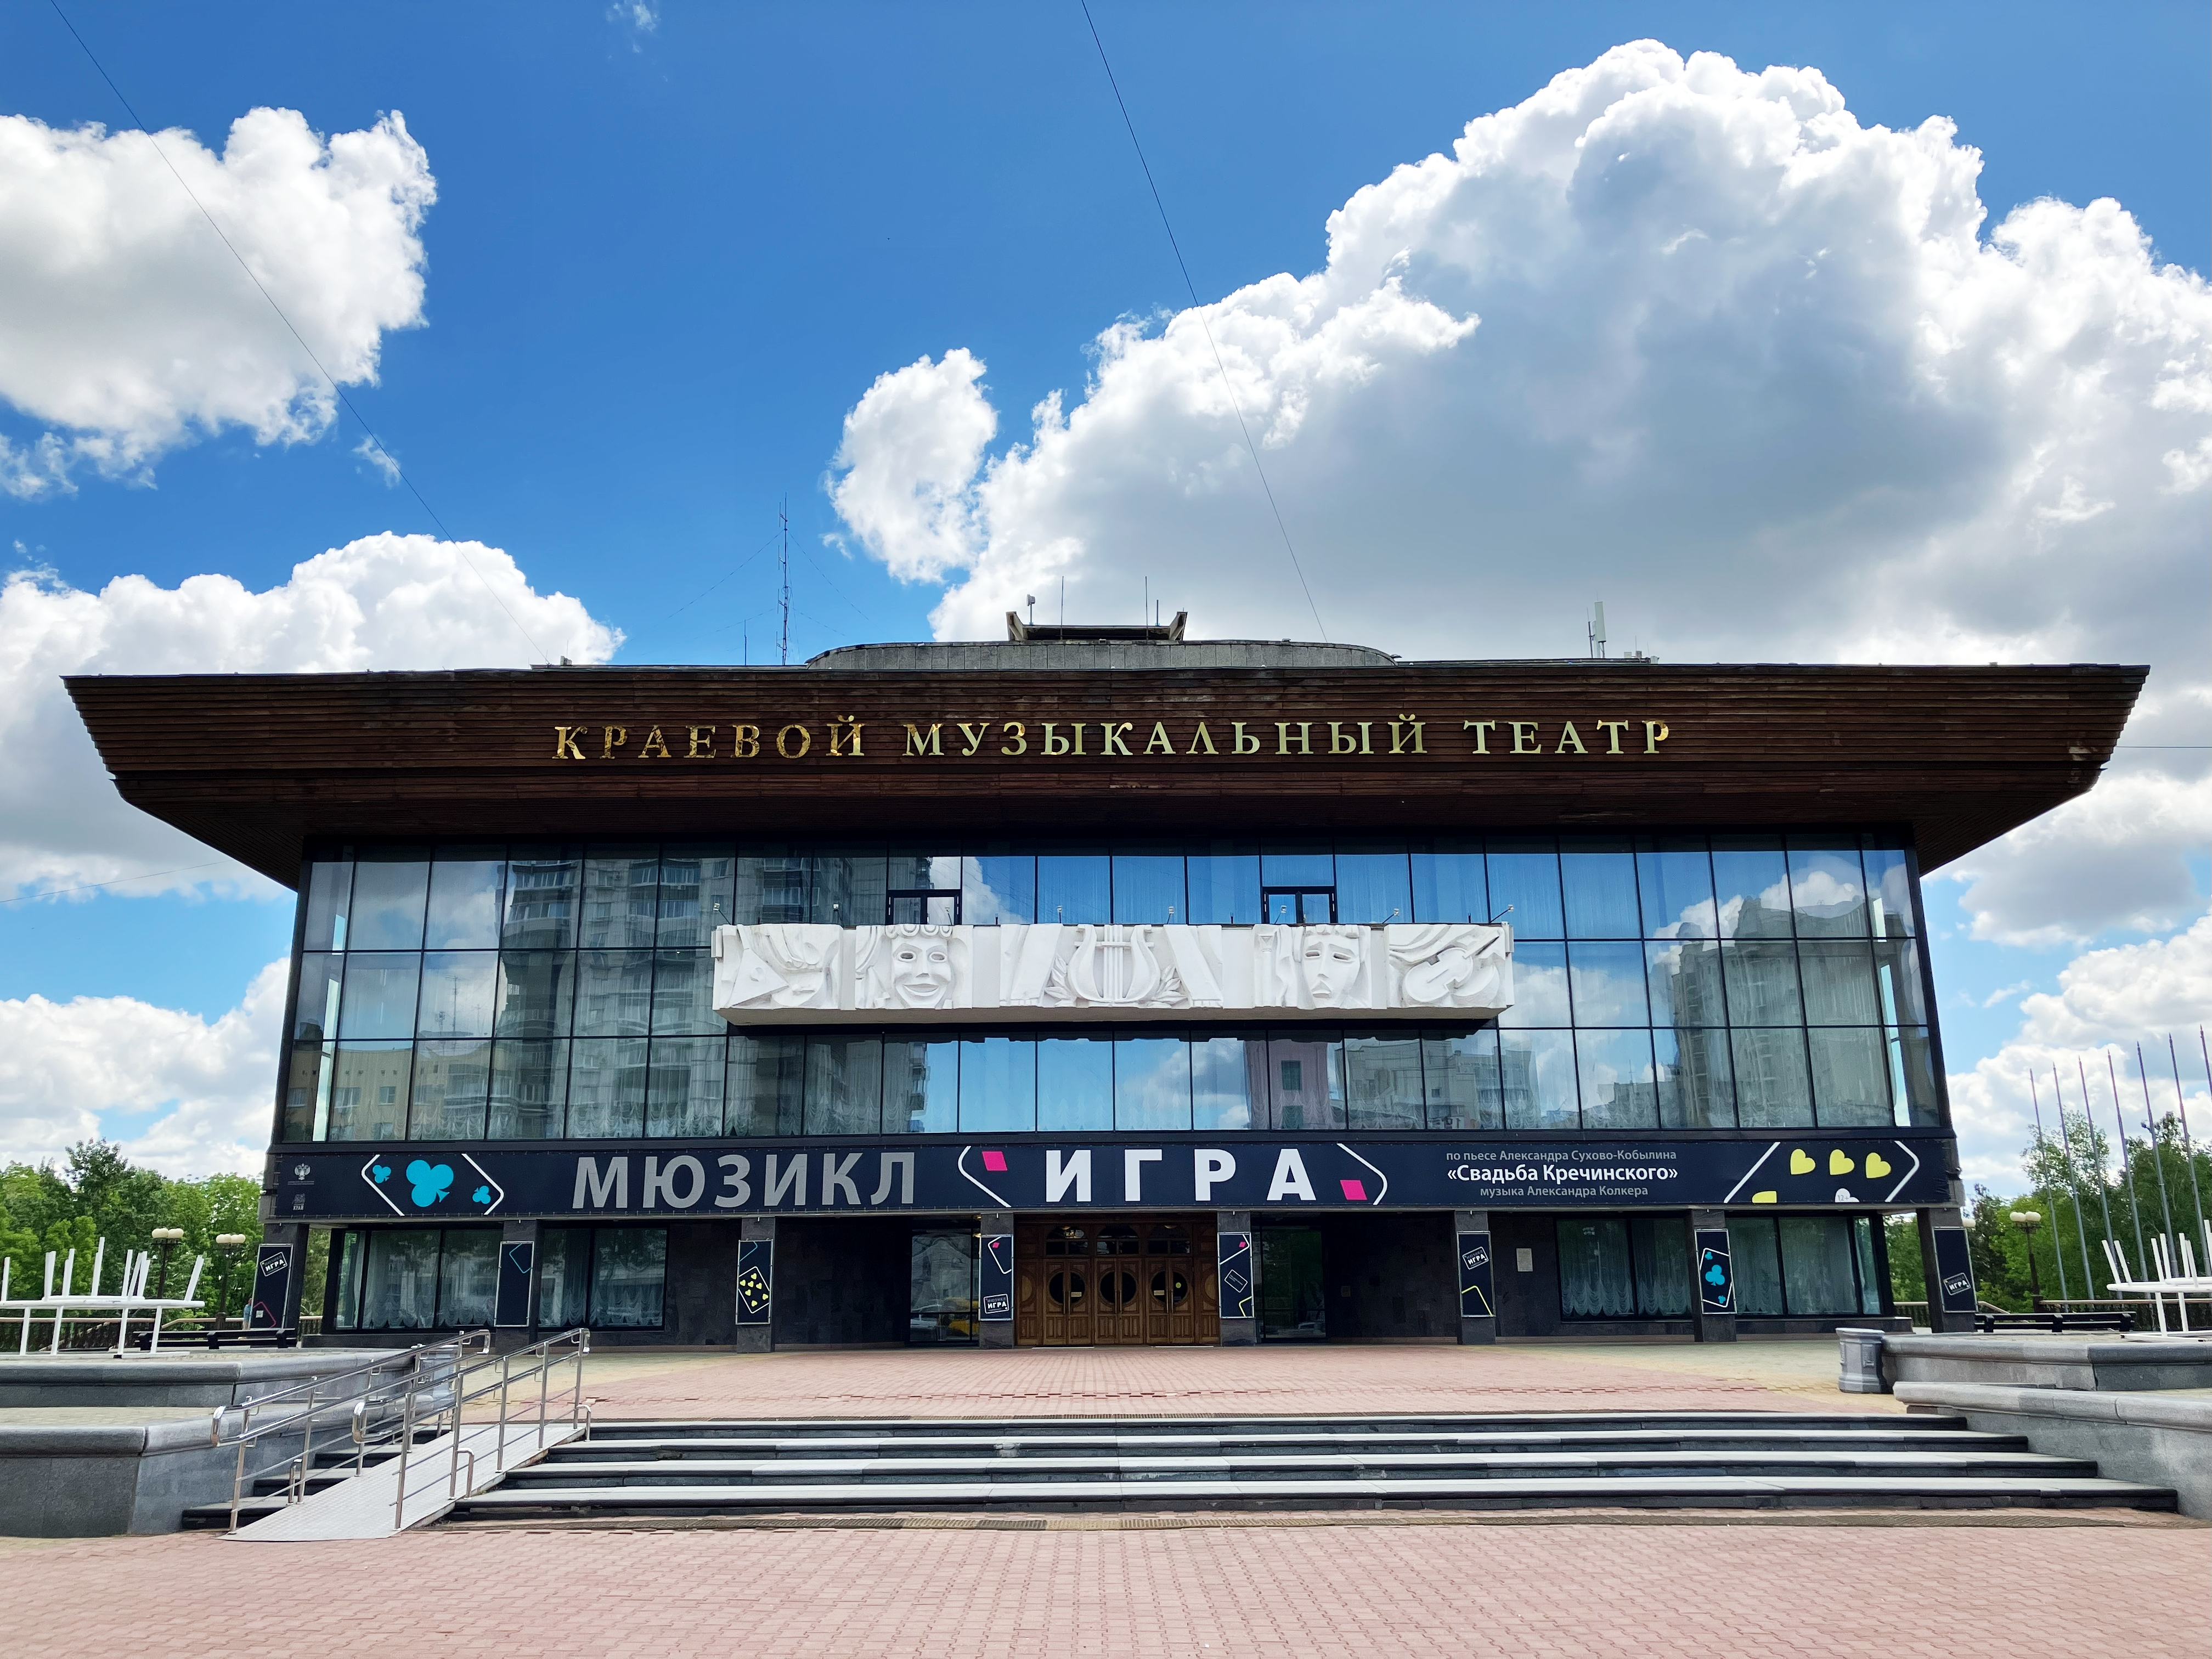
clouds, cloud, sky, building, house, facade, city, plant, cumulus, tree, commercial building, urban design, mixed use, headquarters, window, shade, door, tourist attraction, transport, corporate headquarters, sport venue, symmetry